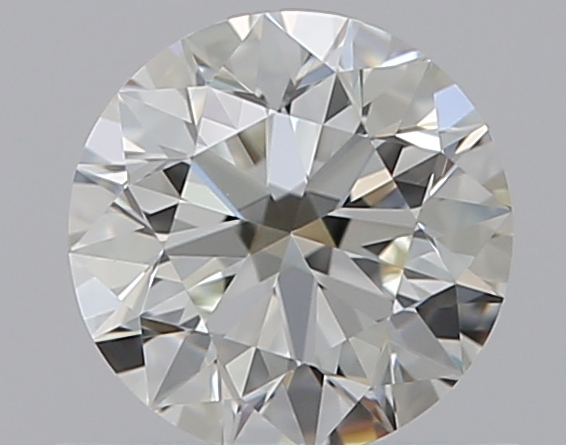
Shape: round
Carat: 0.5
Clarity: VS1
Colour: J
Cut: EX
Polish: EX
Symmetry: EX
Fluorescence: N
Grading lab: GIA
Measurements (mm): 5.04 x 5.07 x 3.16